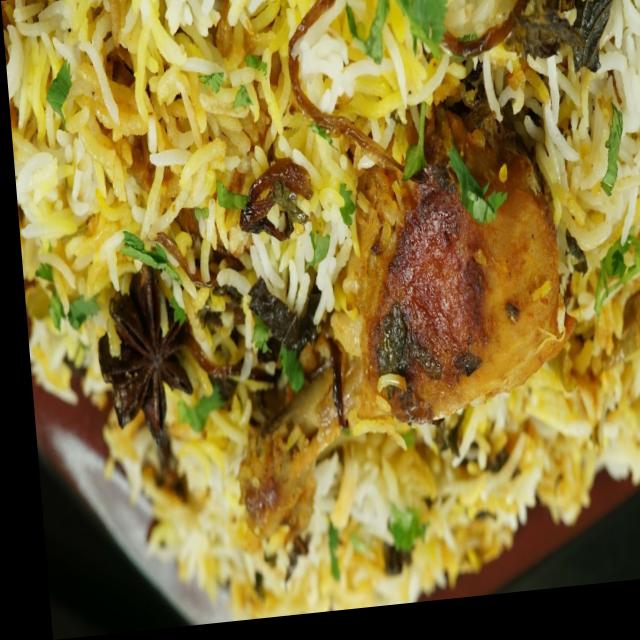
Dish: biryani